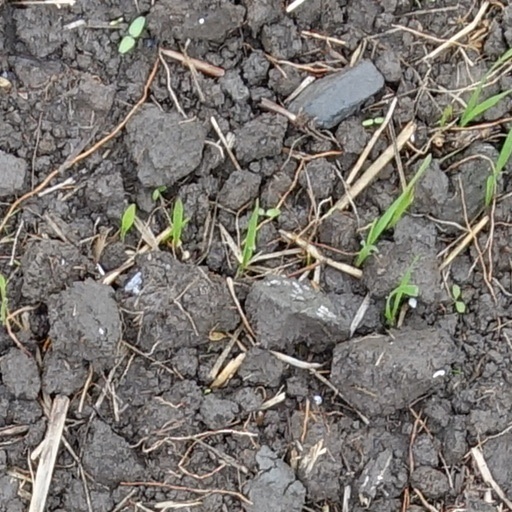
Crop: wheat